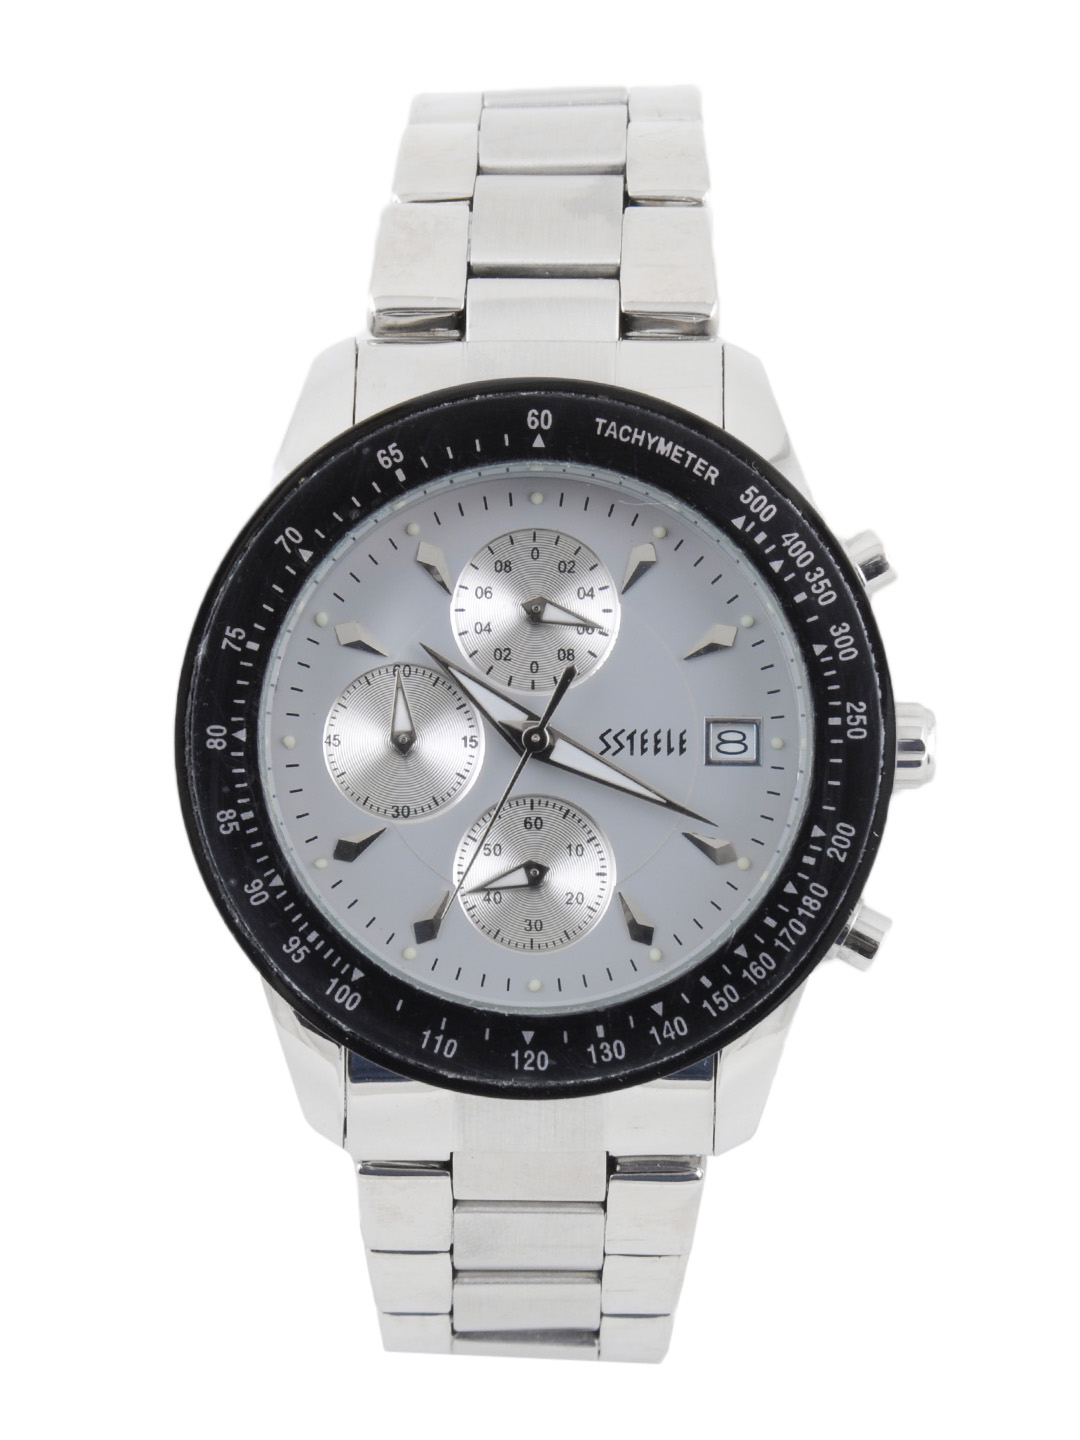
Maxima Men Silver Chronograph Watch
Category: Accessories / Watches / Watches
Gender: Men
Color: Silver
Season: Winter 2016
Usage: Casual